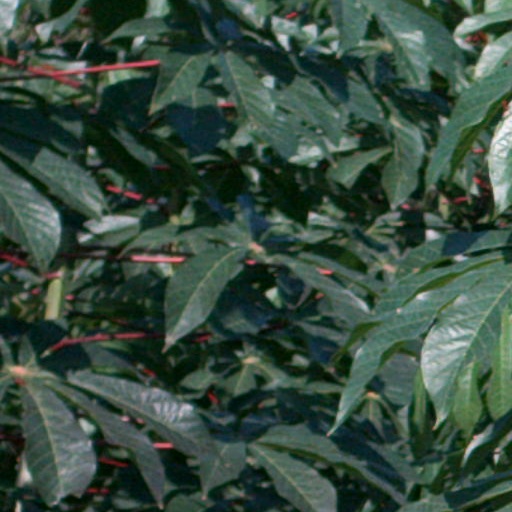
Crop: cassava